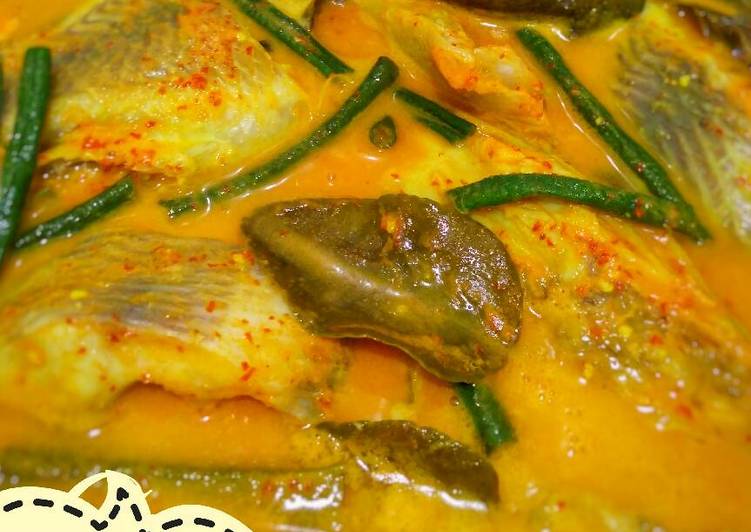
Label: gulai_ikan